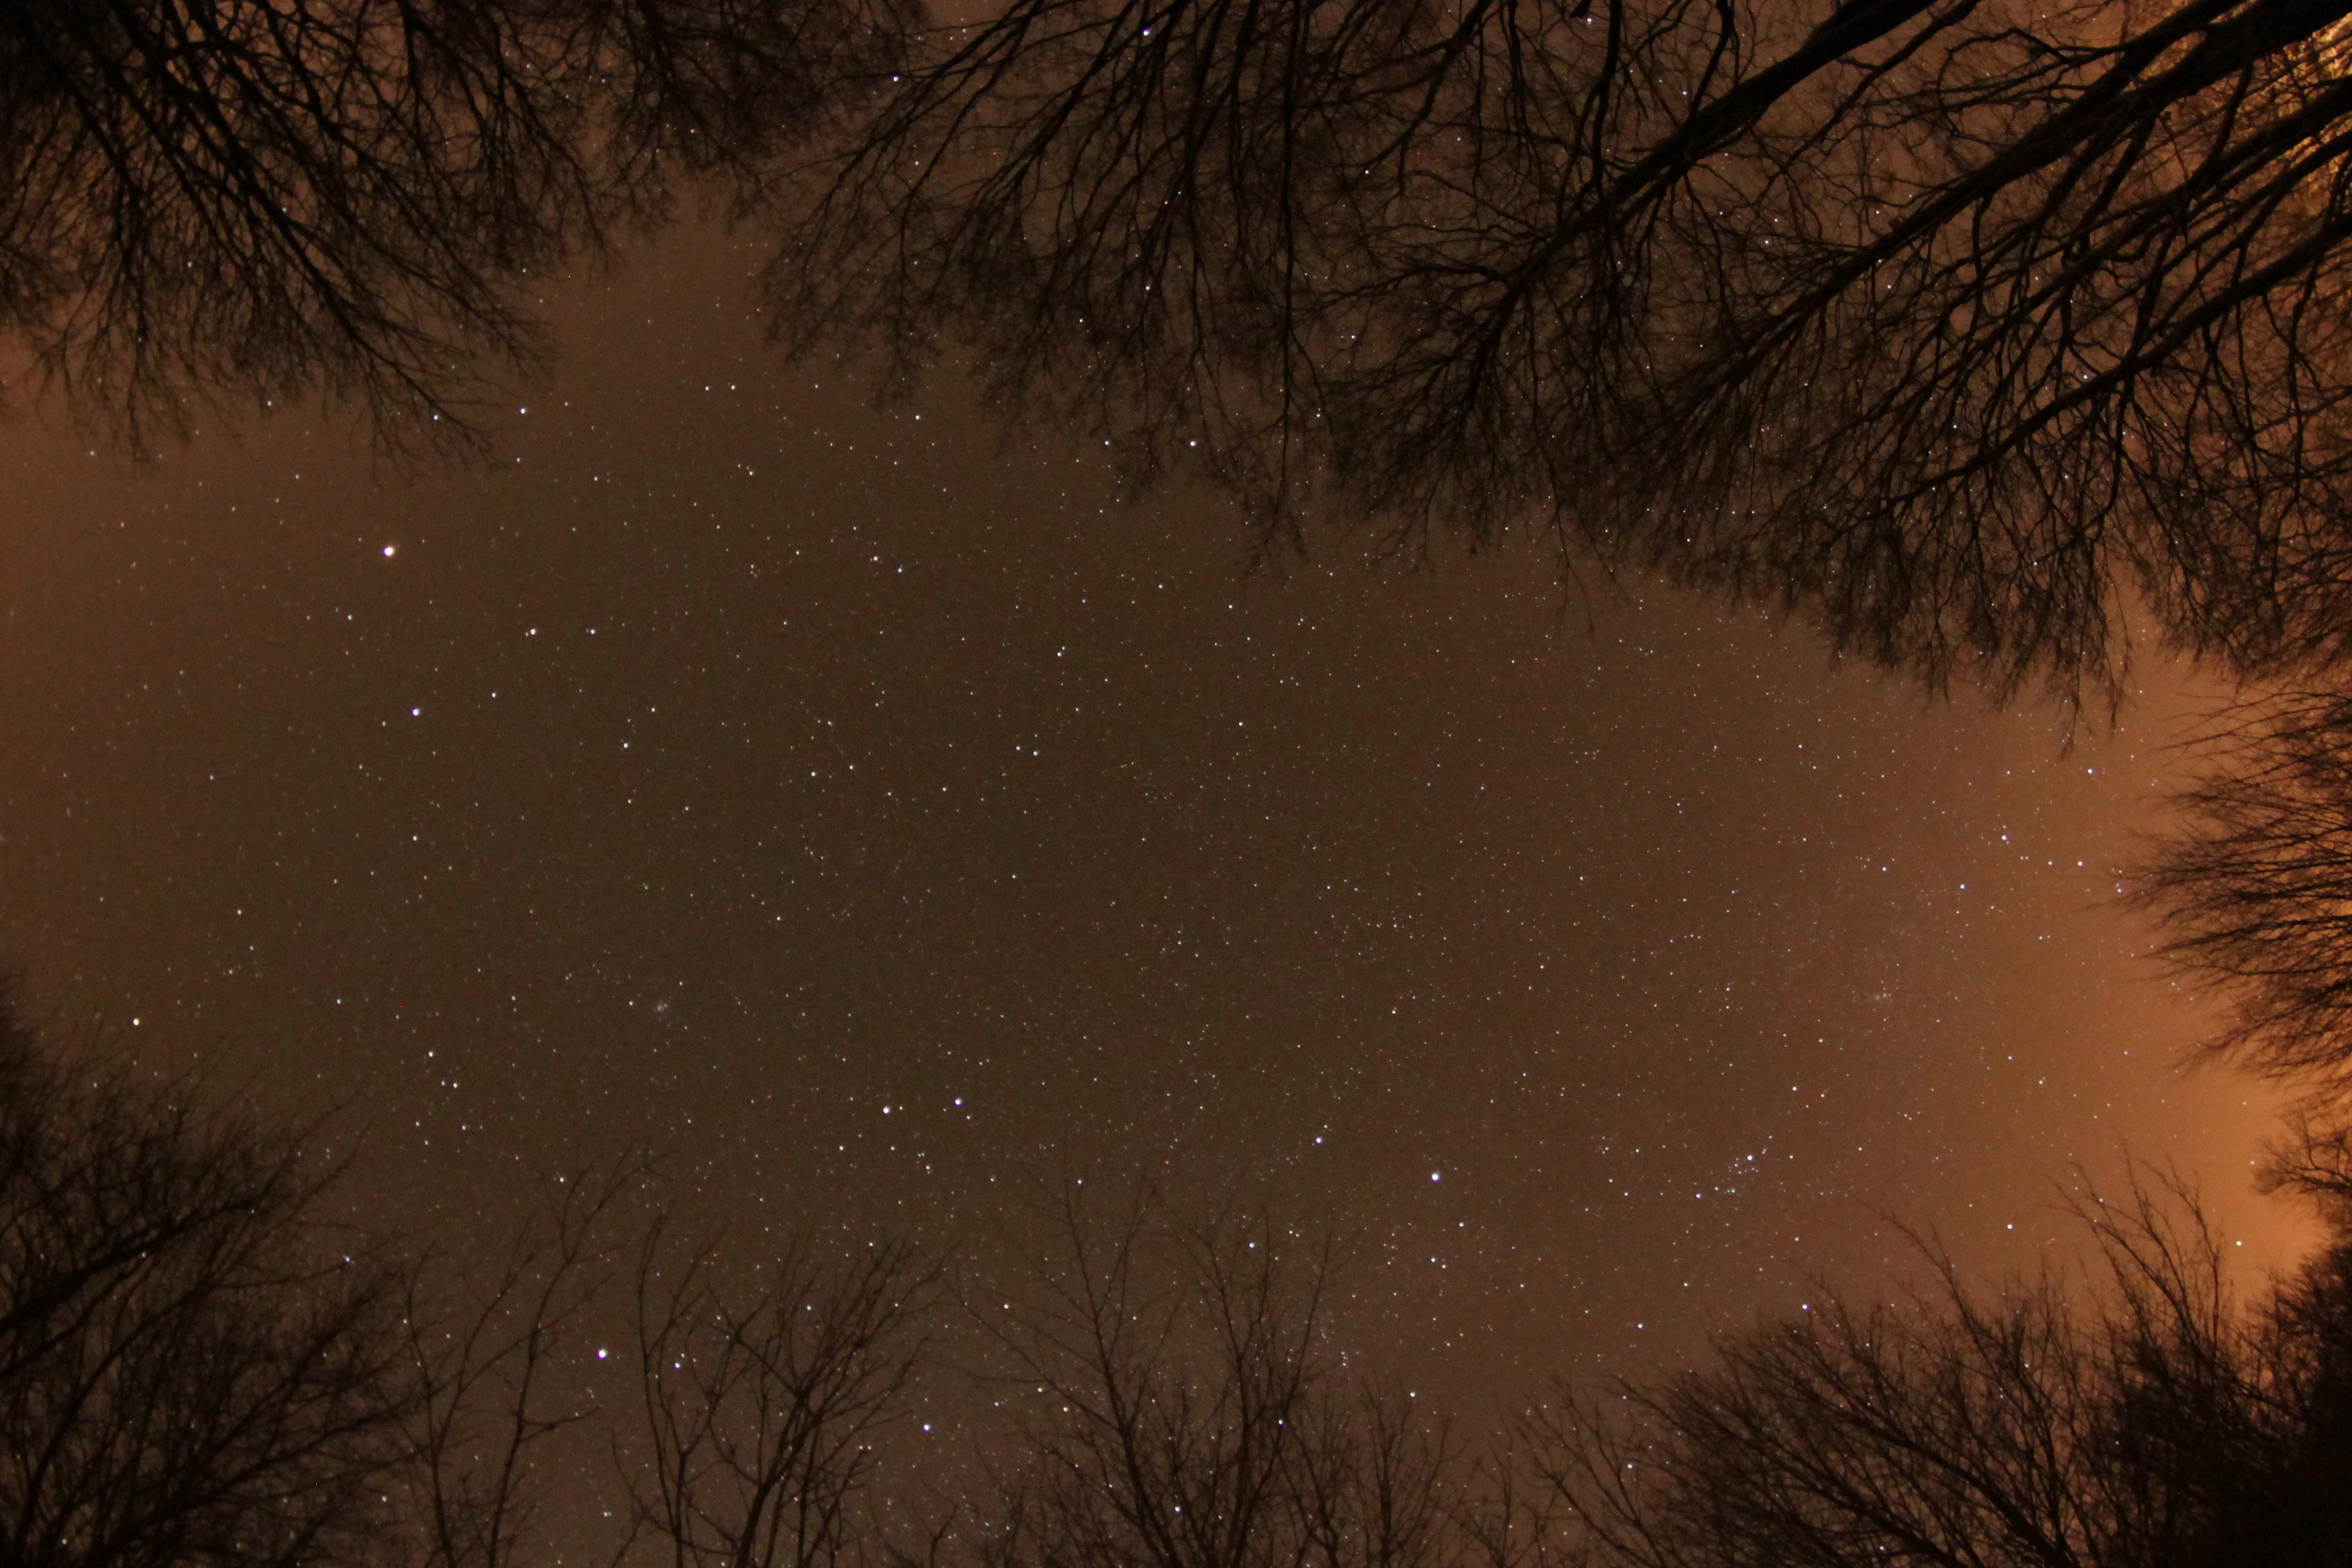
tree, night, star, dawn, atmosphere, darkness, aurora, moonlight, astronomical object, atmospheric phenomenon